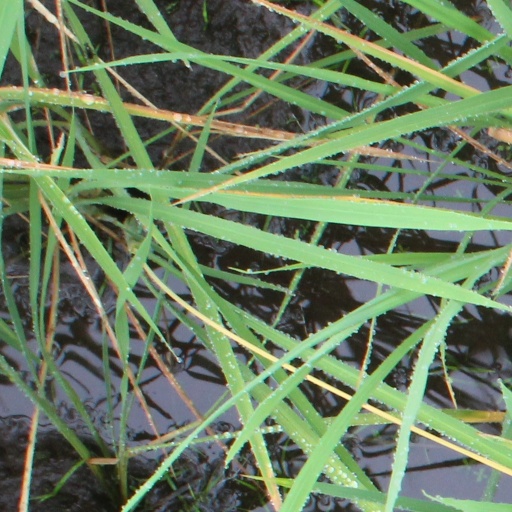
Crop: rice